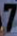
Number: 7